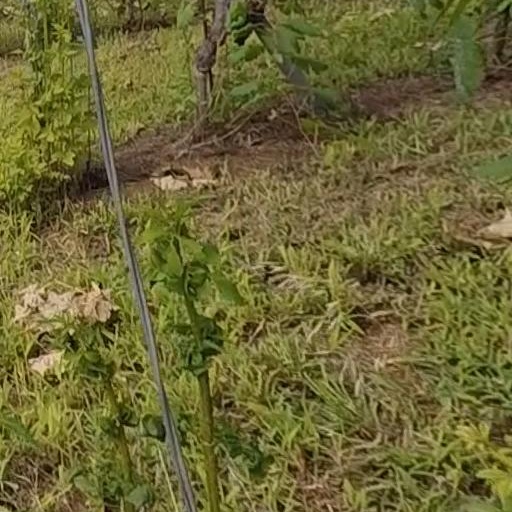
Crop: grape